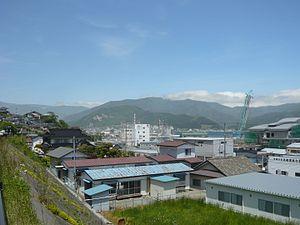
Ōfunato est une ville située dans la préfecture d'Iwate, au Japon.